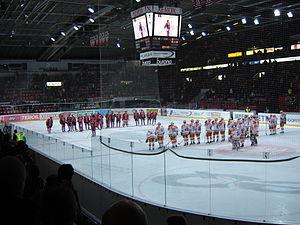
Le Helsingin Jäähalli est une patinoire polyvalente située dans le quartier de Töölö à Helsinki en Finlande.